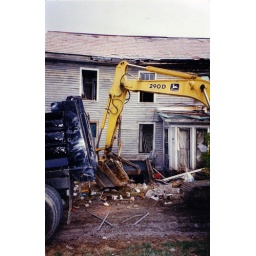
Demolition of the house next door in Clarendon Springs, April, 1998